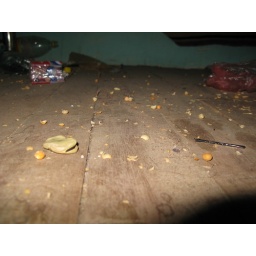
NOT how the floor under hotel beds should look